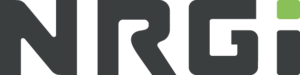
NRGi
NRGi logo
NRGi´s
NRGi er et dansk forbrugerejet energiselskab med hovedsæde i Århus. Selskabet er et resultat af fusionen mellem de kommunale elselskaber i Århus, Ebeltoft og Grenaa samt energiselskabet ARKE i 2000. Desuden var NRGi, i 2001, et af de 5 jyske elselskaber der dannede Energi Danmark A/S.